Codex Manesse

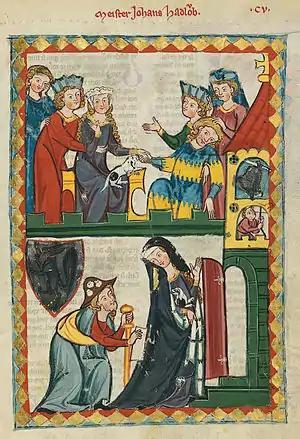
Folio 371, Johannes Hadlaub

The Codex Manesse (also or Pariser Handschrift) is a (a German term for a manuscript containing songs) which is the single most comprehensive source of Middle High German "Minnesang" poetry. It was written and illustrated between when the main part was completed, and with the addenda.